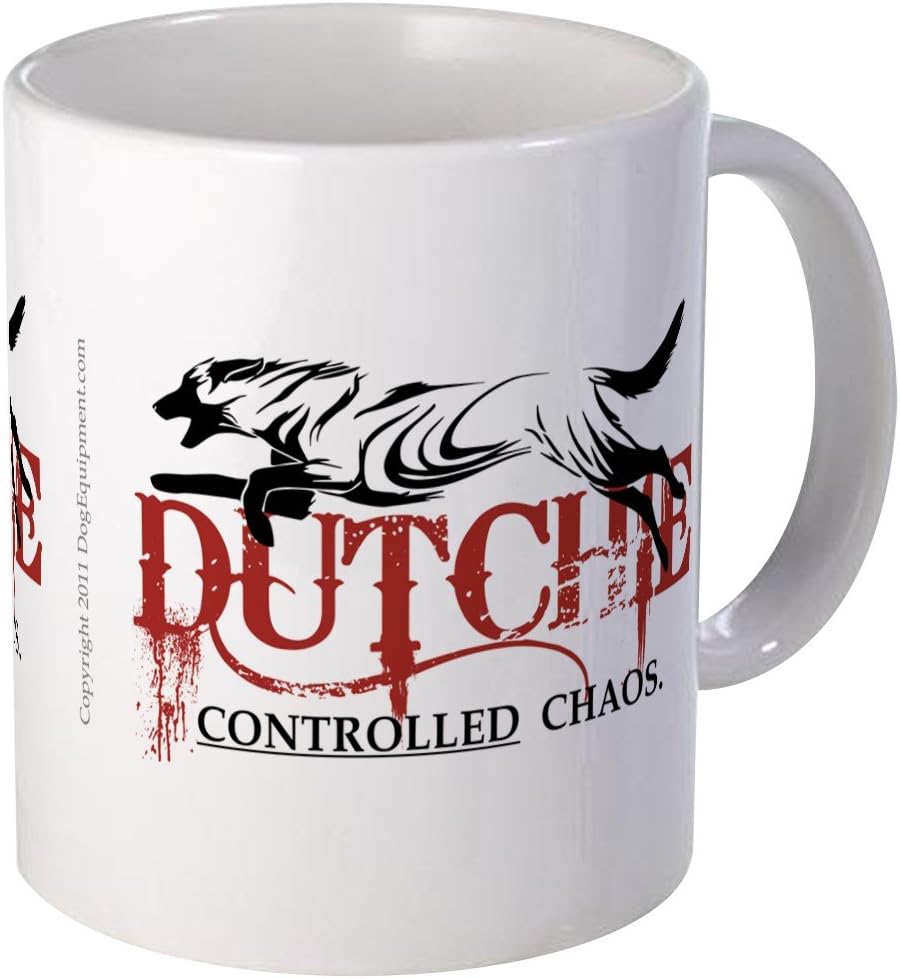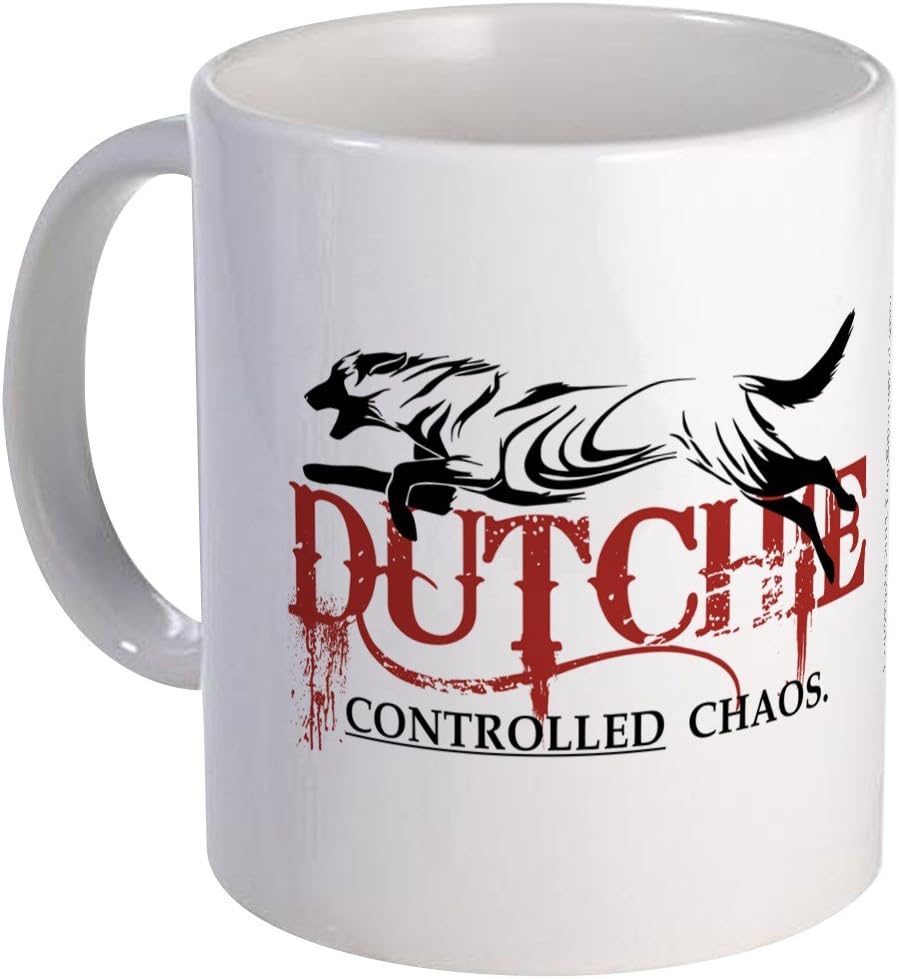
CafePress Dutchie NEW! Mug Ceramic Coffee Mug, Tea Cup 11 oz
Category: Amazon Home
Perfect for your mid-morning pick me up a the office or for your decaf before the gym. This 11 ounce cup is an easy go-to mug for everyday use. Each of our beautiful mugs are printed by professionals in the USA with Lead-Free design for your safety. Whether you're drinking coffee, tea, or hot chocolate, this mug is perfect for you and your family. Our premium quality mugs are constructed of heat resistant ceramic and are dishwasher safe (top rack) and microwave safe. Choose your favorite coffee mug for women and men. Choose a quote mug for your best friend, a religious mug for your family, or a funny mug for your coworker. Whatever your hobby or passion, we are bound to have a mug for that.
Features: Dimensions: Our standard size 11 oz mug measures 3.75" tall x 3" in diameter | Color Coordinate: Mix and match your mugs with your decor by choosing from the following interior and handle colors: Black, Pink, Navy, Blue, Red and White | Superior Quality: Constructed by our manufacturing partners from high performing ceramic, UV protected and FDA compliant, rest assured that your mug is dishwasher (top shelf) and microwave safe. | Professionally Printed: Our mugs are printed in the USA with vivid, vibrant, crisp, long lasting images. Your one-of-a-kind, durable design is guaranteed to last for years to come. | A Special Gift for any occasion. Perfect to give your friends and family for birthday, as a Christmas gift, or just because.